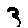
Label: 3